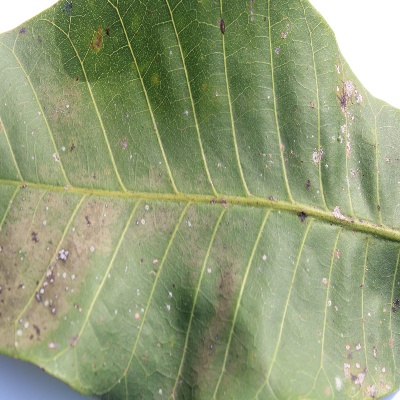
Crop: Cashew
Condition: red rust